Margaret Suckley

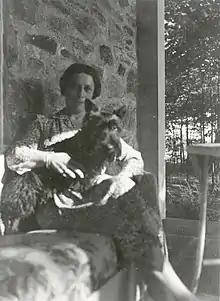
Margaret Suckley and Fala at Top Cottage, photographed by Franklin D. Roosevelt (1941)

Margaret Lynch Suckley (December 20, 1891 – June 29, 1991) was a sixth cousin, intimate friend, and confidante of US President Franklin D. Roosevelt, as well as an archivist for the first American presidential library. She was one of four women at the Little White House with Roosevelt in Warm Springs, Georgia, when he died of a cerebral hemorrhage in 1945.